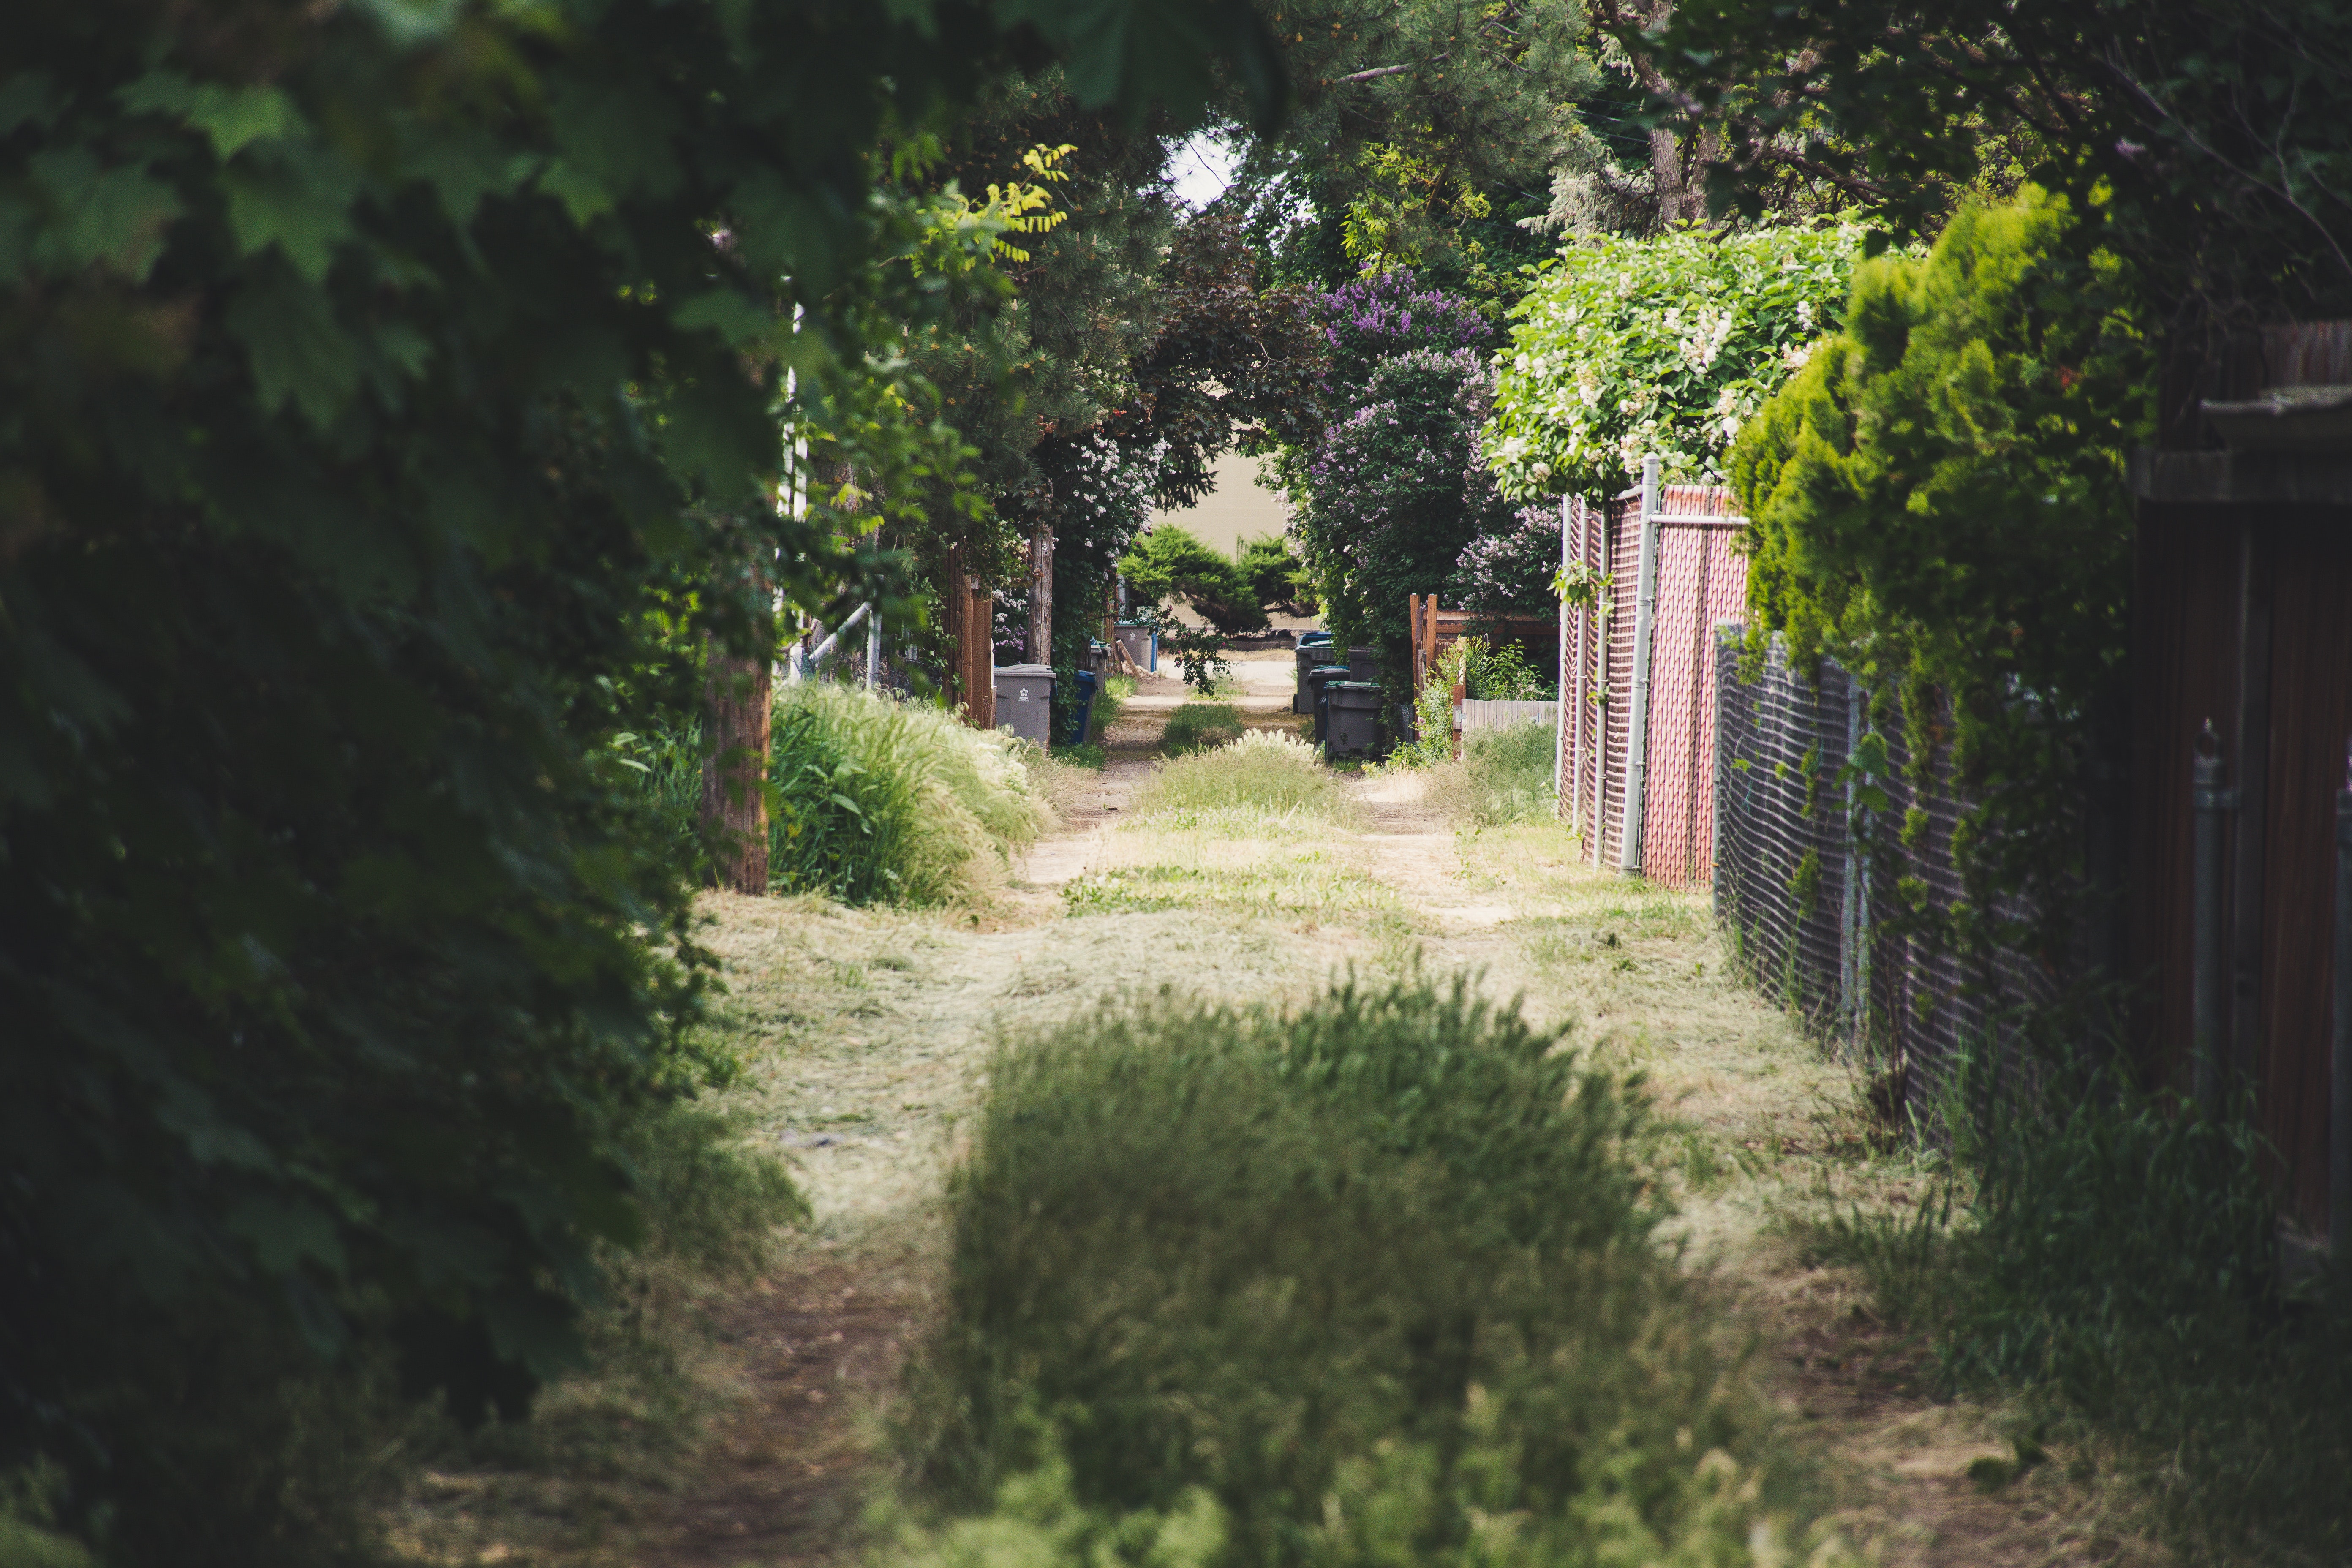
green, tree, grass, garden, sunlight, leaf, house, shrub, infrastructure, rural area, plant, yard, road, land lot, landscape, landscaping, walkway, backyard, trail, lawn, street